System of a Down

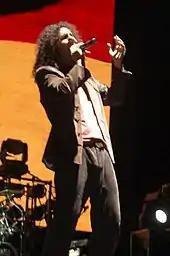

In 2004, the group recorded the follow-up to "Steal This Album!" a double album, which they released in separate installments six months apart. The releases notably included album cover artwork by Malakian's father, Vartan Malakian, and were designed to connect the two separate album covers. The first album, "Mezmerize," was released on May 17, 2005, to favorable reviews by critics. It debuted at No. 1 in the United States, Canada, Australia and all around the world, making it System of a Down's second No. 1 album. First-week sales exceeded 800,000 copies worldwide. The lead single "B.Y.O.B.", which questions the integrity of military recruiting in America, worked its way up the Billboard Modern Rock and Mainstream Rock charts, and would go on to win the 2006 Grammy Award for Best Hard Rock Performance. "Question!" was released as the next single, with Shavo Odadjian co-directing the music video. Following the album's release, the band toured extensively throughout the United States and Canada with The Mars Volta and Bad Acid Trip supporting.